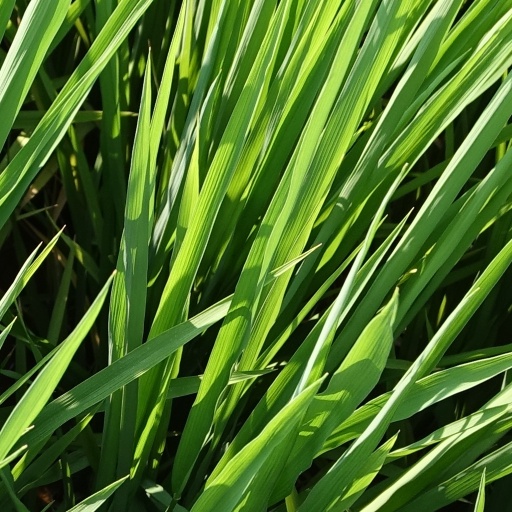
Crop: rice